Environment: real
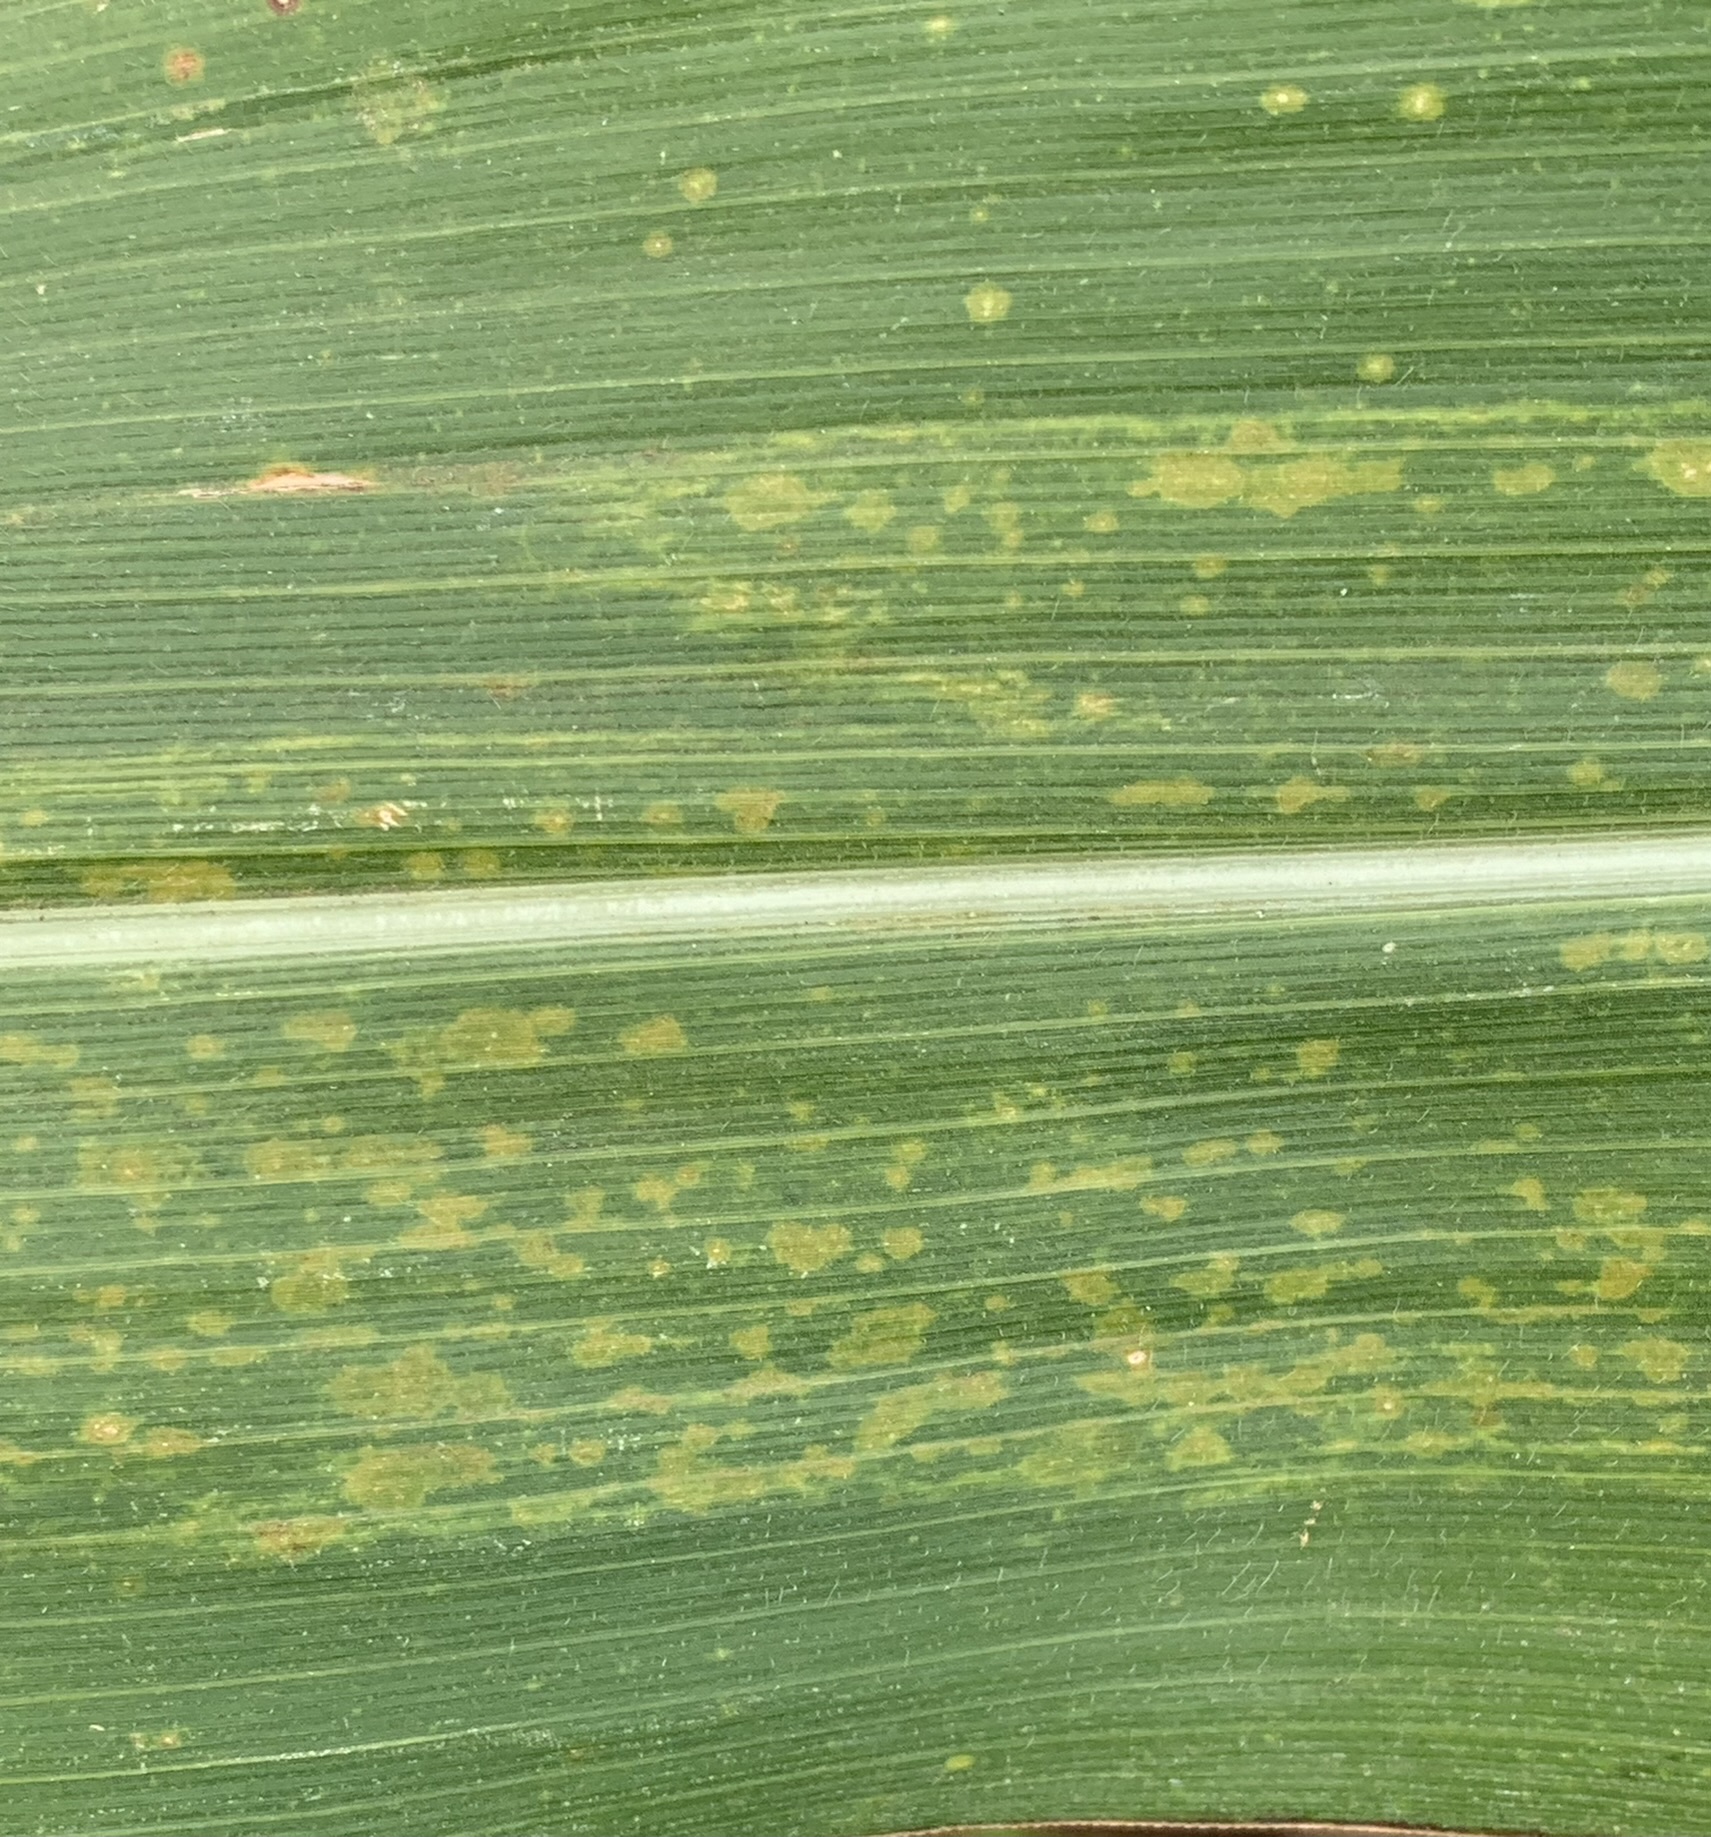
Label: lethal_necrosis